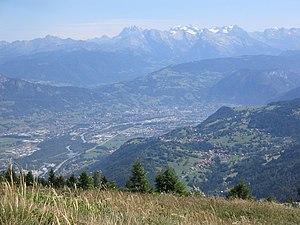
Cluses (Haute-Savoie, France)
La Haute-Savoie est un département français faisant partie de la région Auvergne-Rhône-Alpes. L'Insee et la Poste lui attribuent le code 74. Les habitants de la Haute-Savoie sont les Haut-Savoyards.